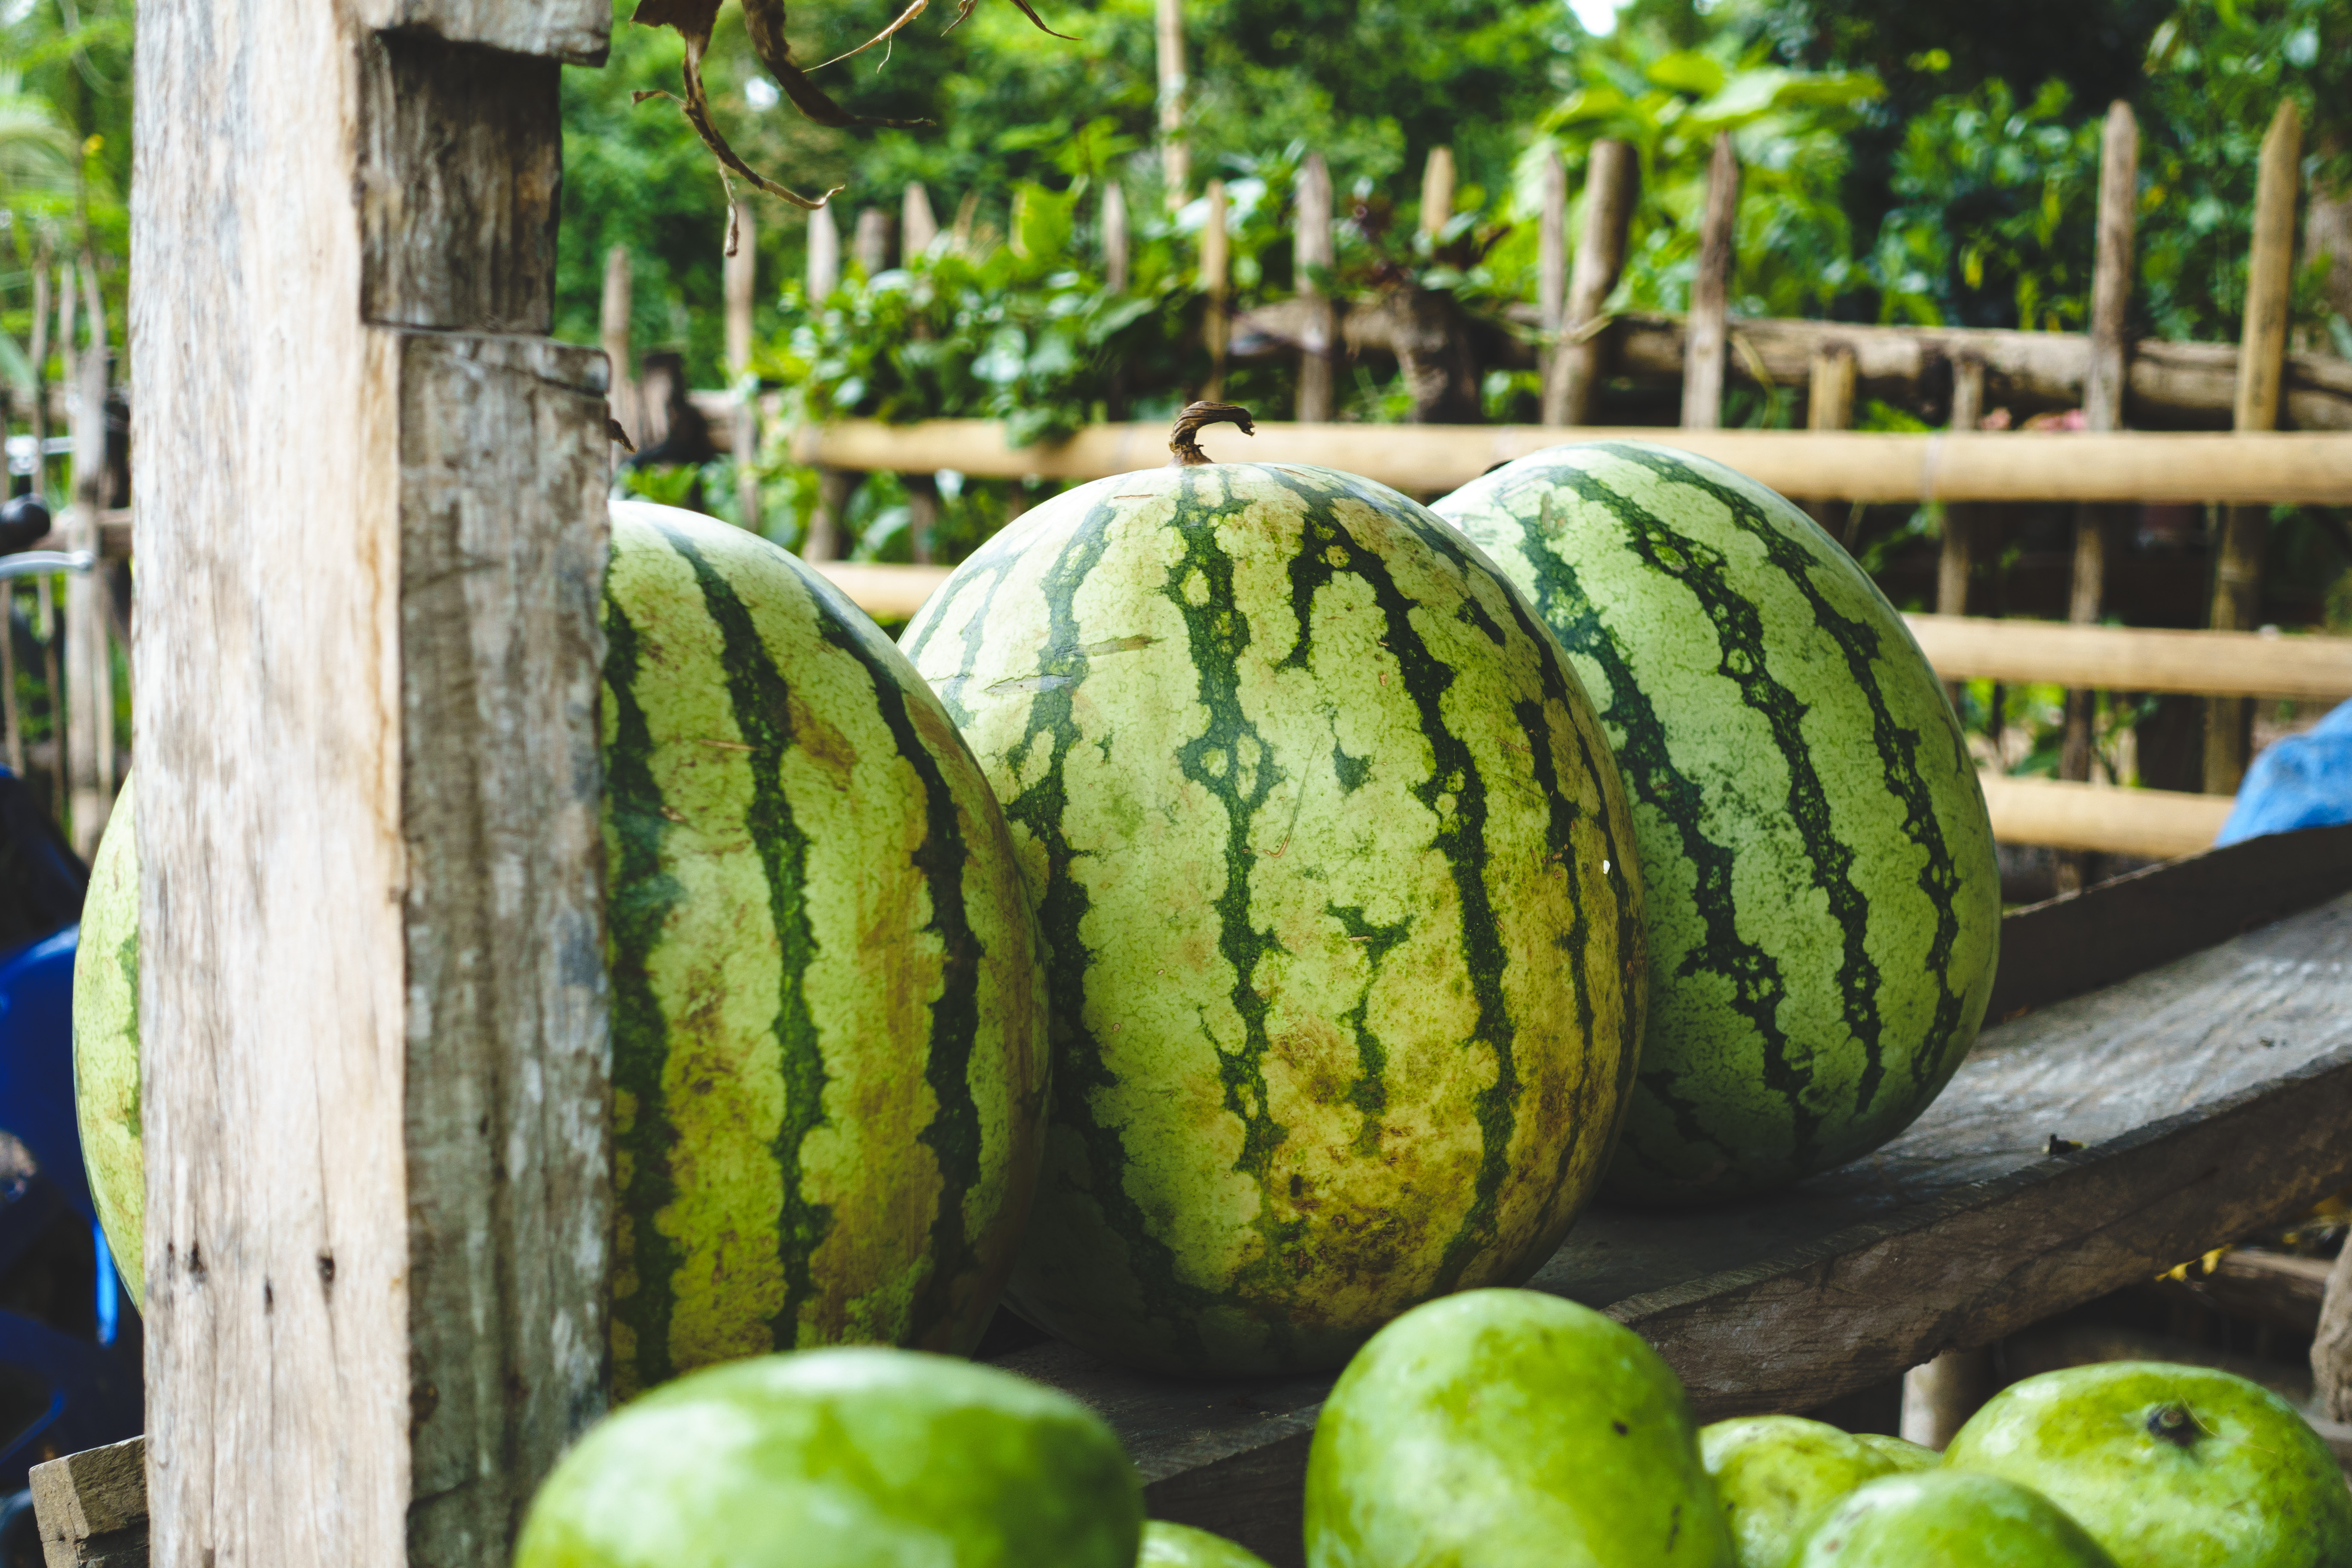
plant, food, local food, watermelon, fruit, vegetable, melon, produce, cucumber, gourd, and melon family, natural foods, citrullus